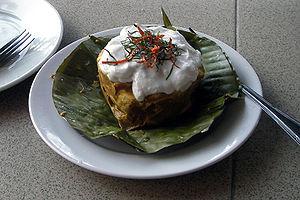
La cuisine cambodgienne et par extension la cuisine khmère, comme la culture de ce peuple, se trouve au carrefour de deux influences, à savoir le monde indien et la civilisation chinoise. Elle a su néanmoins développer un caractère spécifique grâce à la maîtrise de son environnement. De par sa diaspora, sa saveur unique commence à être connue dans le monde. Il ne faut pas oublier que ce pays fut autrefois le seul empire de la région, qui a influencé et imprégné l'ensemble de l'Asie du Sud-Est péninsulaire et insulaire tant sur le plan culturel, culinaire, architectural et religieux comme la Thaïlande, le Laos, le Myanmar, l'Indonésie et la Malaisie.